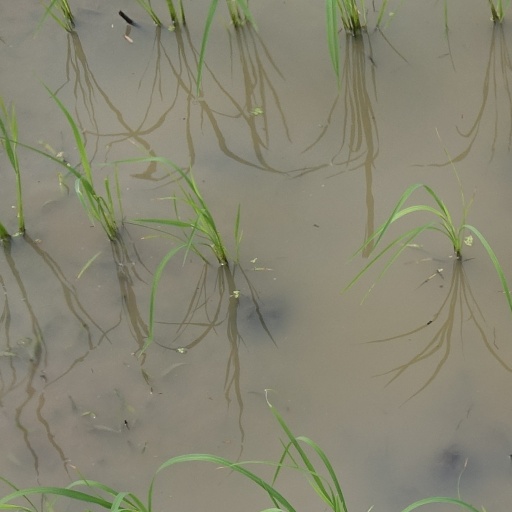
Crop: rice